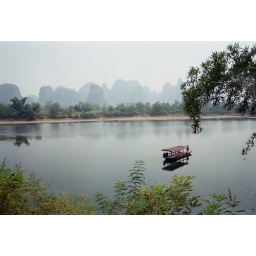
Strange rock formations in the town of Yangshou in Guilin. We chilled out on a river paddle boat ride